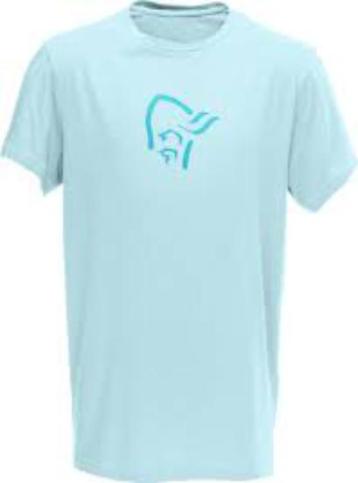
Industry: Clothes